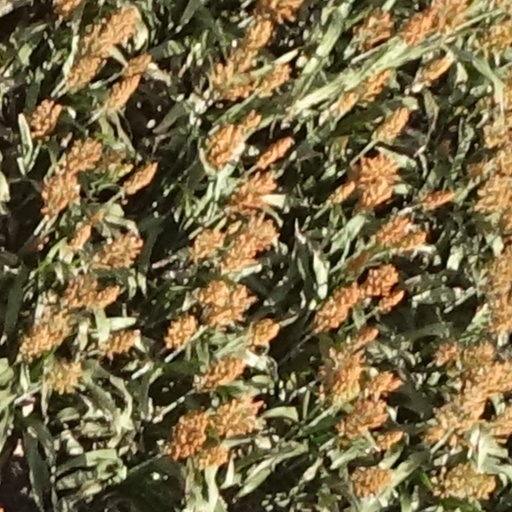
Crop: sorghum